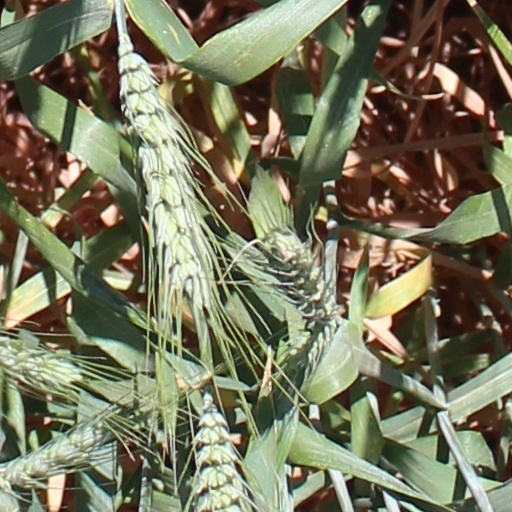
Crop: wheat